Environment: real
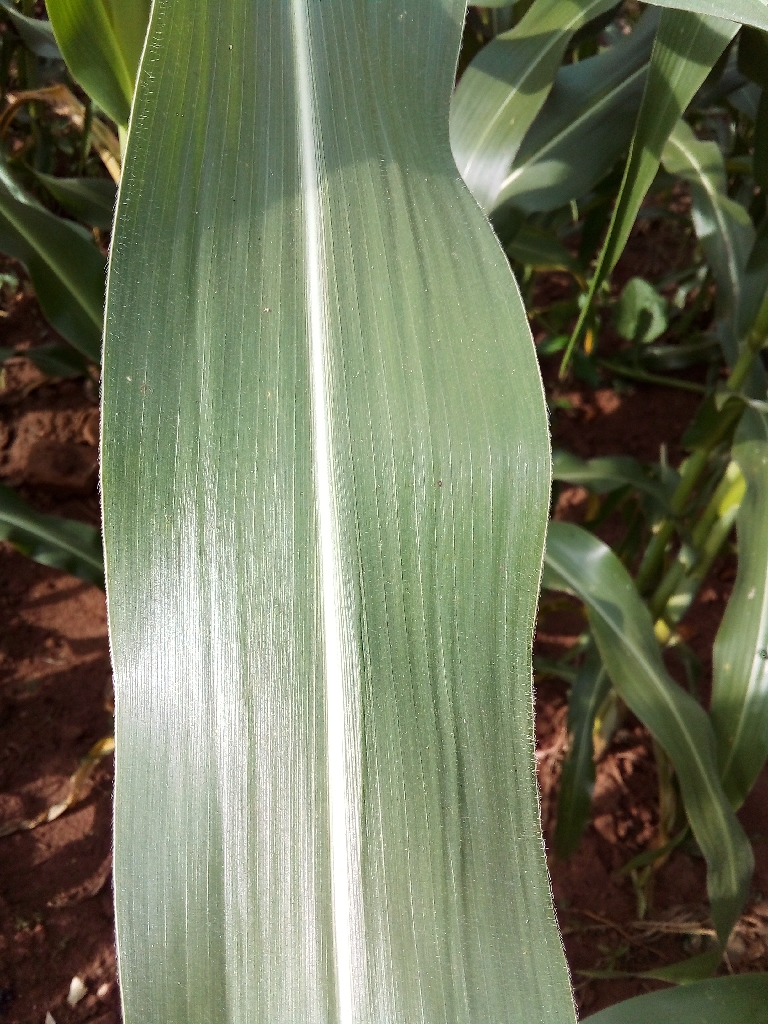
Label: healthy